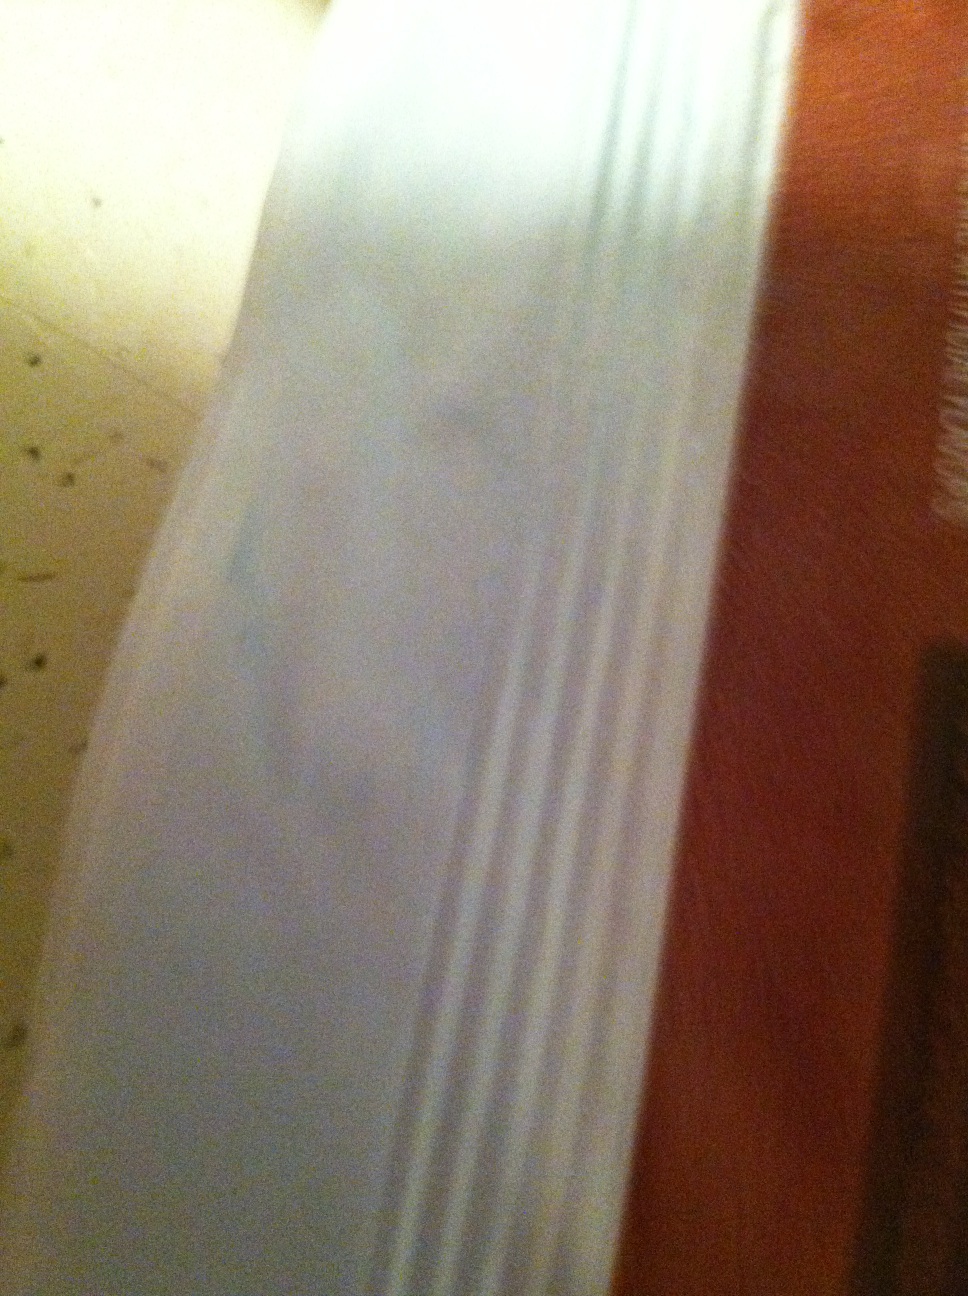Question: Is this a chocolate or apple pie?
Answer: unanswerable